Backup camera

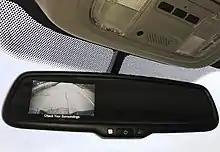
2013–2014 Honda Ridgeline rearview mirror backup camera with distance guidelines

The first backup camera was used in the 1956 Buick Centurion concept car, presented in January 1956 at the General Motors Motorama. The vehicle had a rear-mounted television camera that sent images to a TV screen on the dashboard in place of the rear-view mirror.